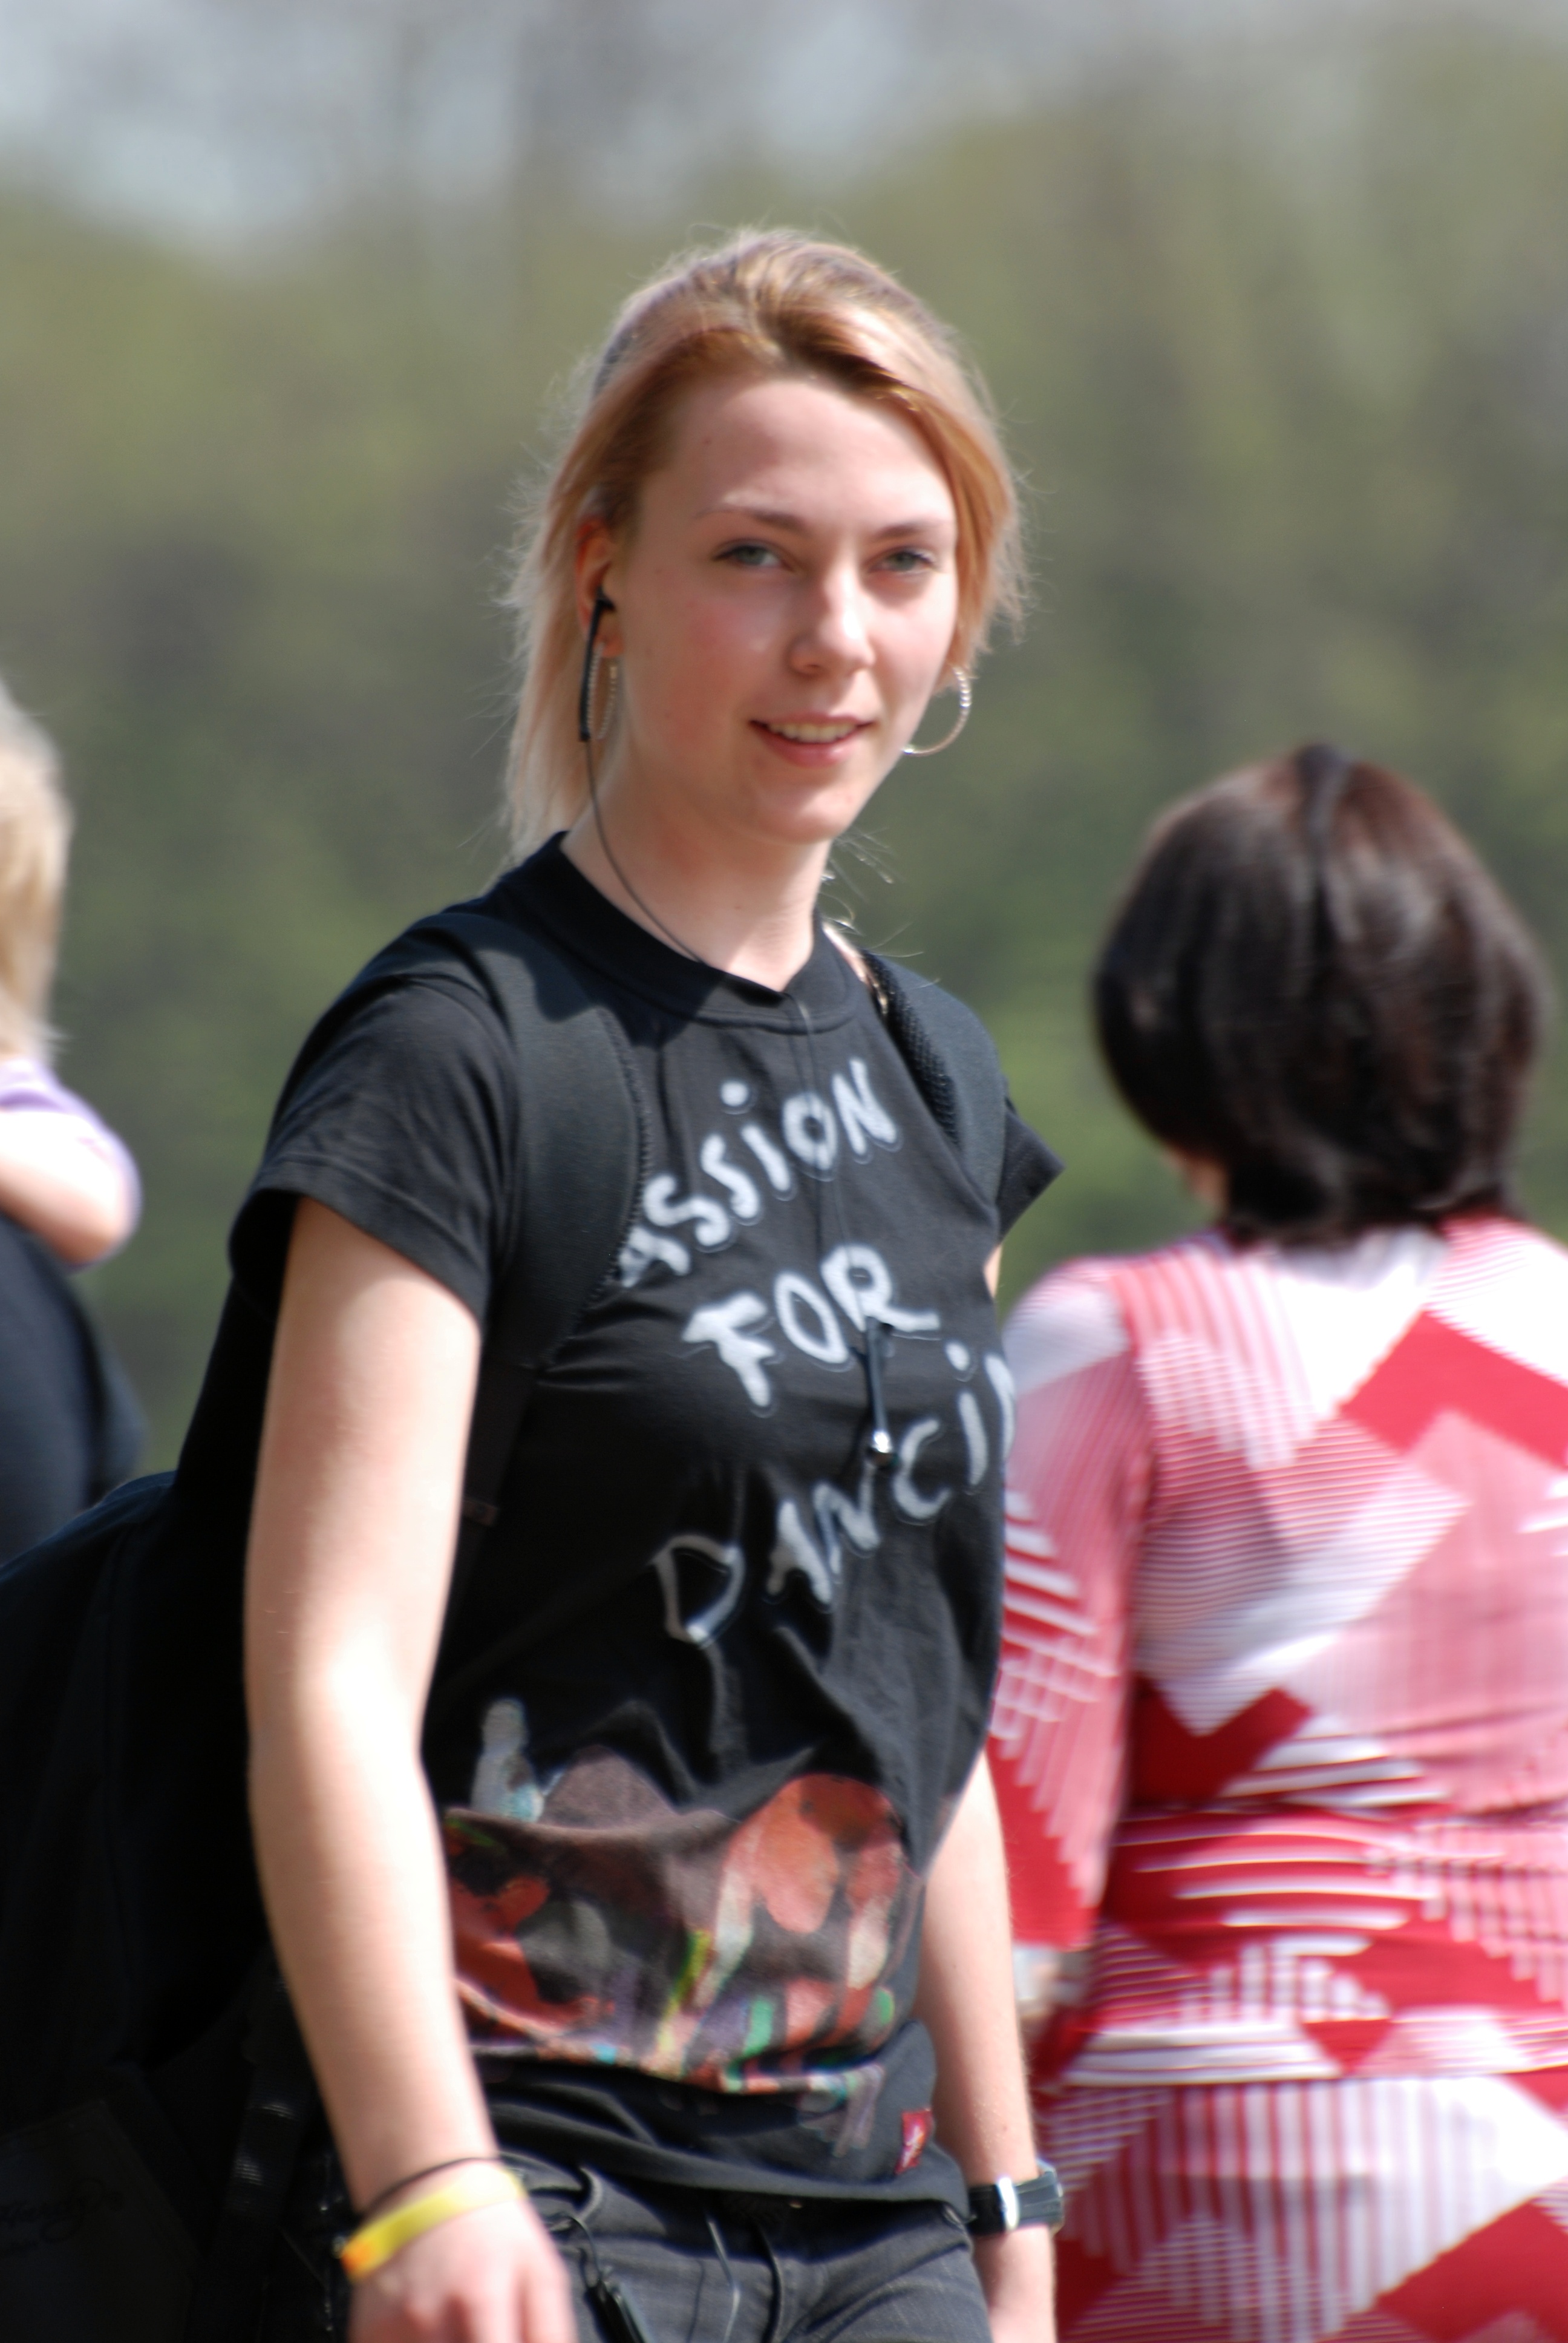
person, people, girl, woman, street, europe, youth, park, child, nikon, lady, race, candid, girls, cool image, women, sports, moscow, gorkypark, nikkor, russia, d80, 70300mm, moskau, nikond80, moscou, 70300mmf4556gvr, endurance sports